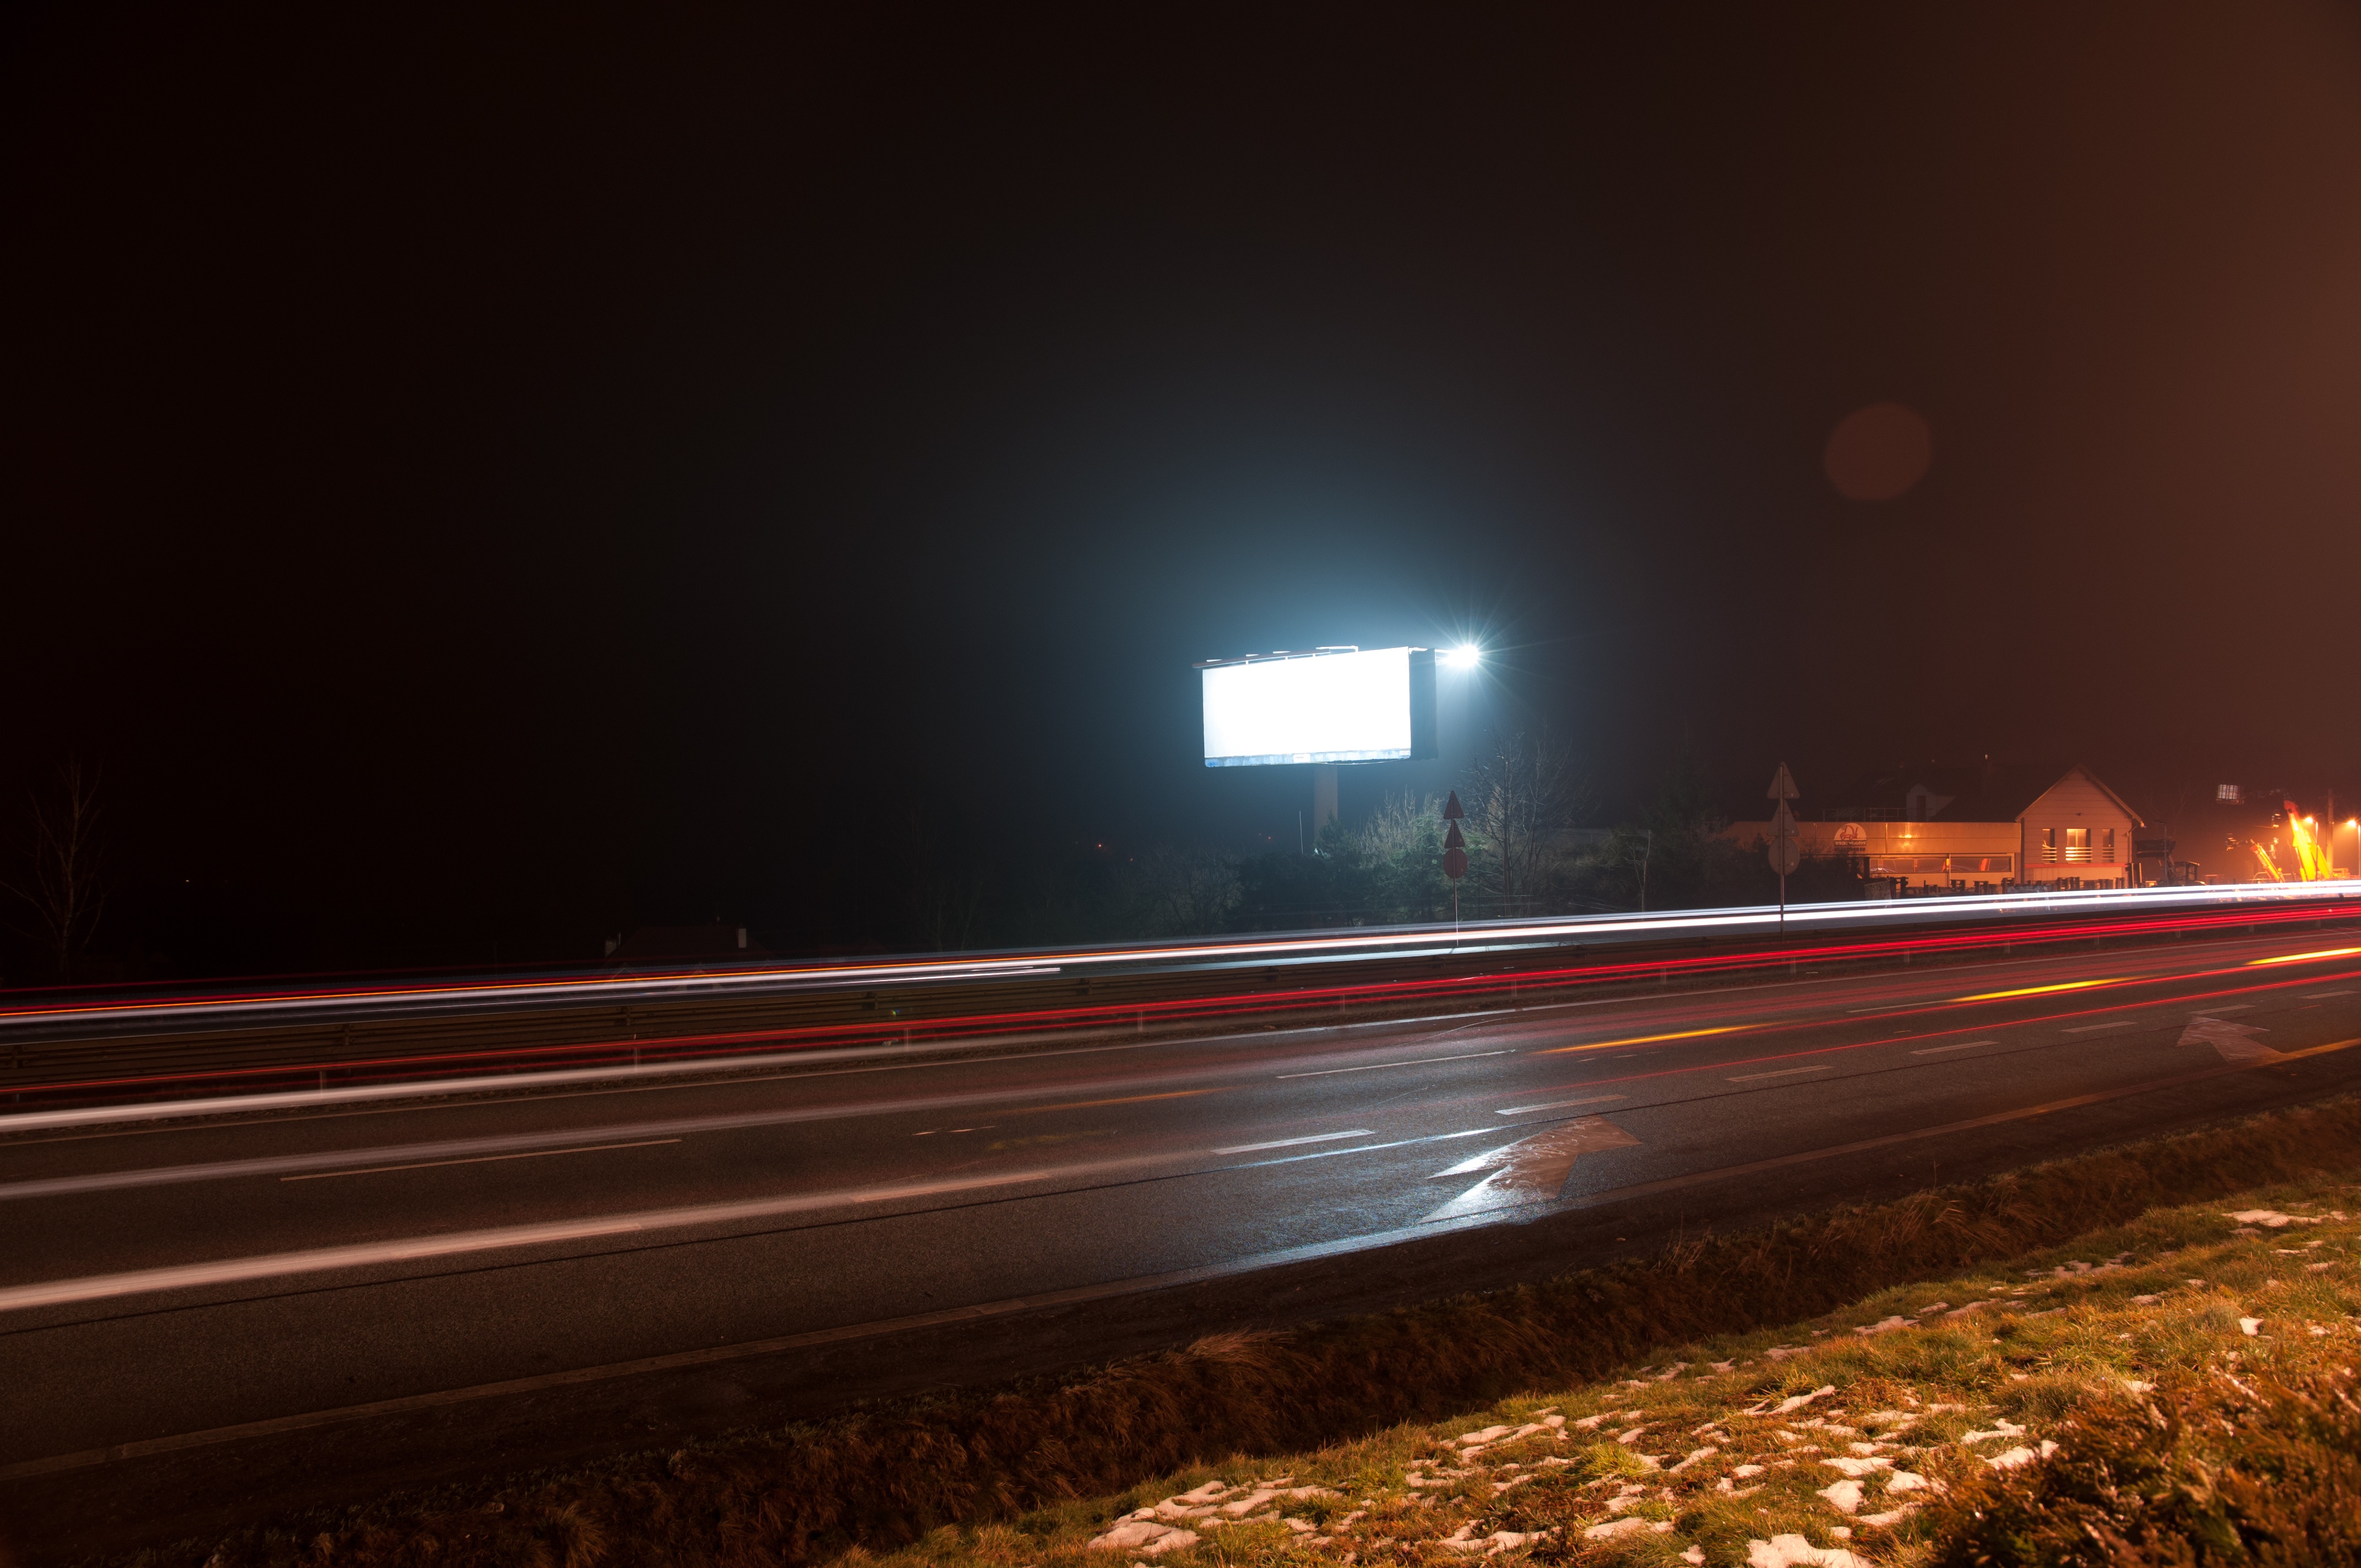
light, night, morning, dusk, evening, reflection, darkness, street light, lighting